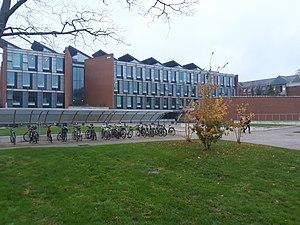
L’université du Sussex est une université de recherche anglaise située près du village de Falmer à quatre miles de Brighton. Sussex Uni a été fondée en 1961. Son campus est situé dans le parc national de South Downs et à une courte distance du centre de Brighton. L'université a reçu sa charte royale en août 1961, la première de ce que Beloff a appelé la génération universitaire du verre plat, [5] et a été un membre fondateur du groupe 1994 des universités à forte intensité de recherche.